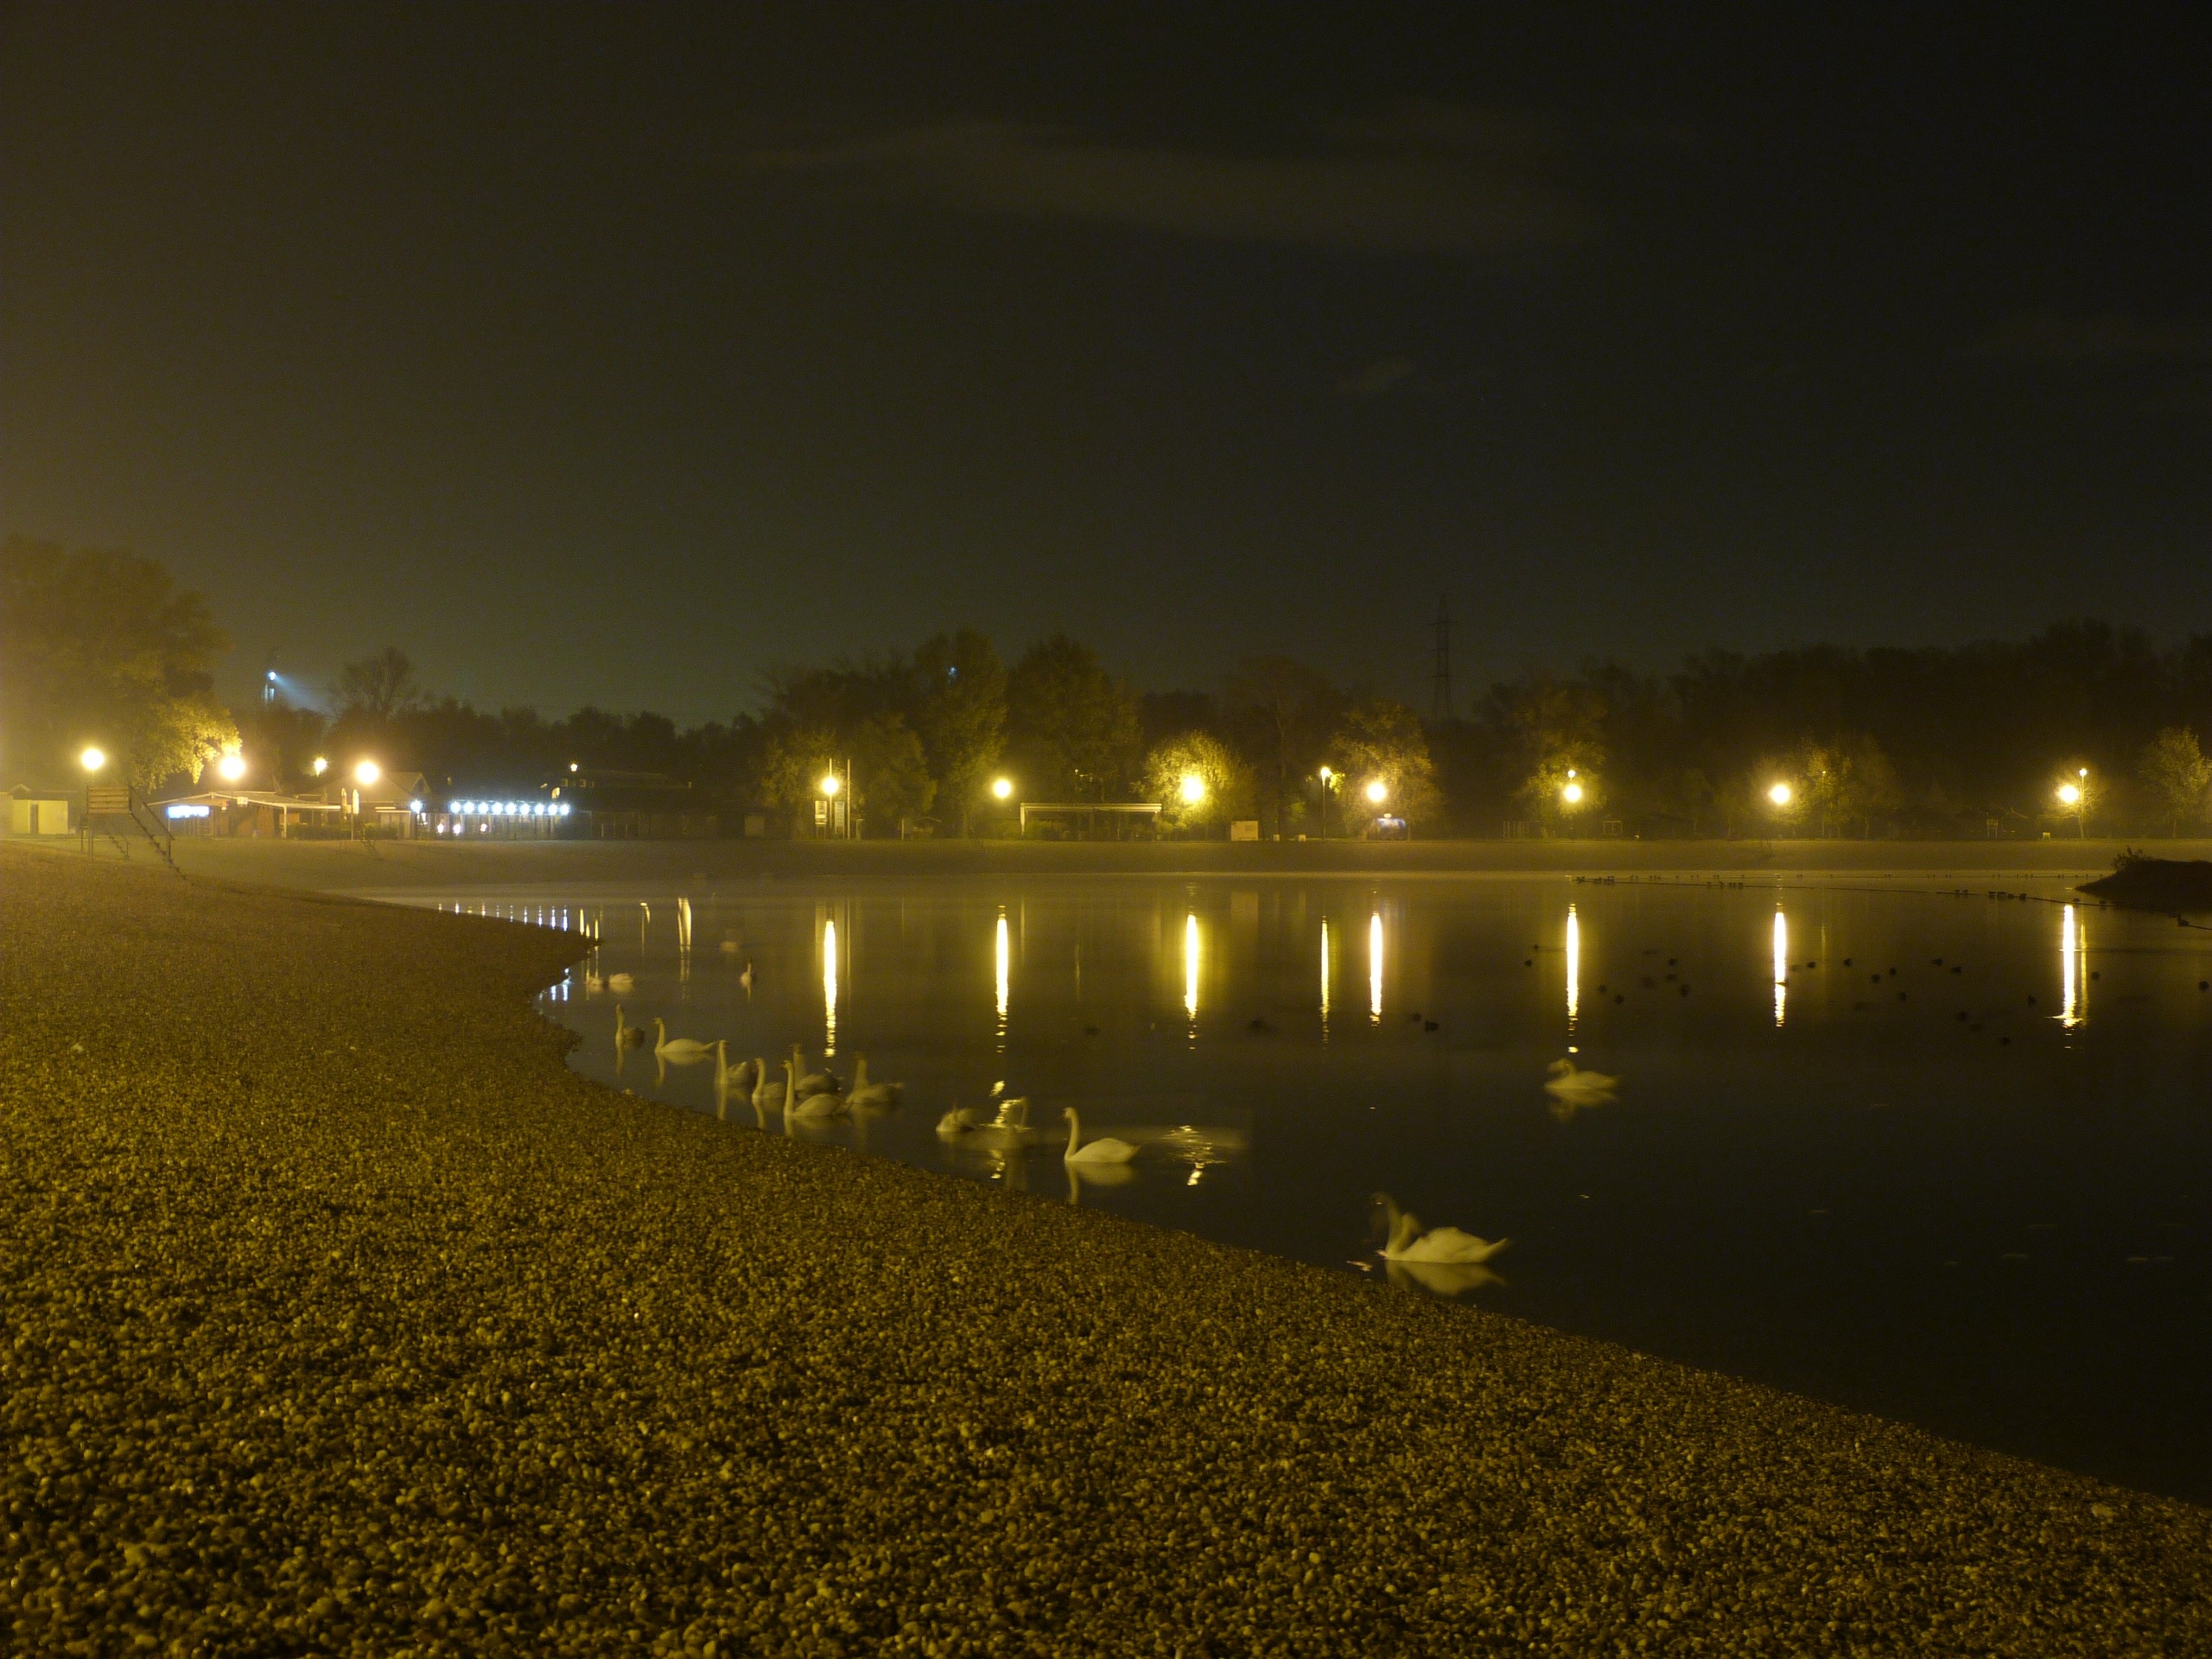
beach, landscape, sea, coast, tree, water, sand, horizon, light, sky, night, morning, shore, lake, dawn, atmosphere, river, foggy, dark, evening, reflection, tranquil, scenic, peaceful, seascape, calm, darkness, street light, yellow, lighting, waterway, lights, bank